Linsey-woolsey

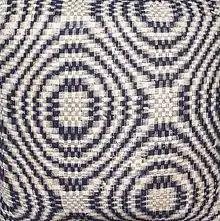
Colonial American linsey-woolsey

Linsey-woolsey (less often, woolsey-linsey or in Scots) is a coarse twill or plain-woven fabric woven with a linen warp and a woollen weft. Similar fabrics woven with a cotton warp and woollen weft in Colonial America were also called linsey-woolsey or wincey. The name derives from a combination of "lin" (an archaic word for flax, whence "linen") and "wool". This textile has been known since ancient times. Known as in Hebrew, the wearing of this fabric was forbidden in the Torah and hence Jewish law.